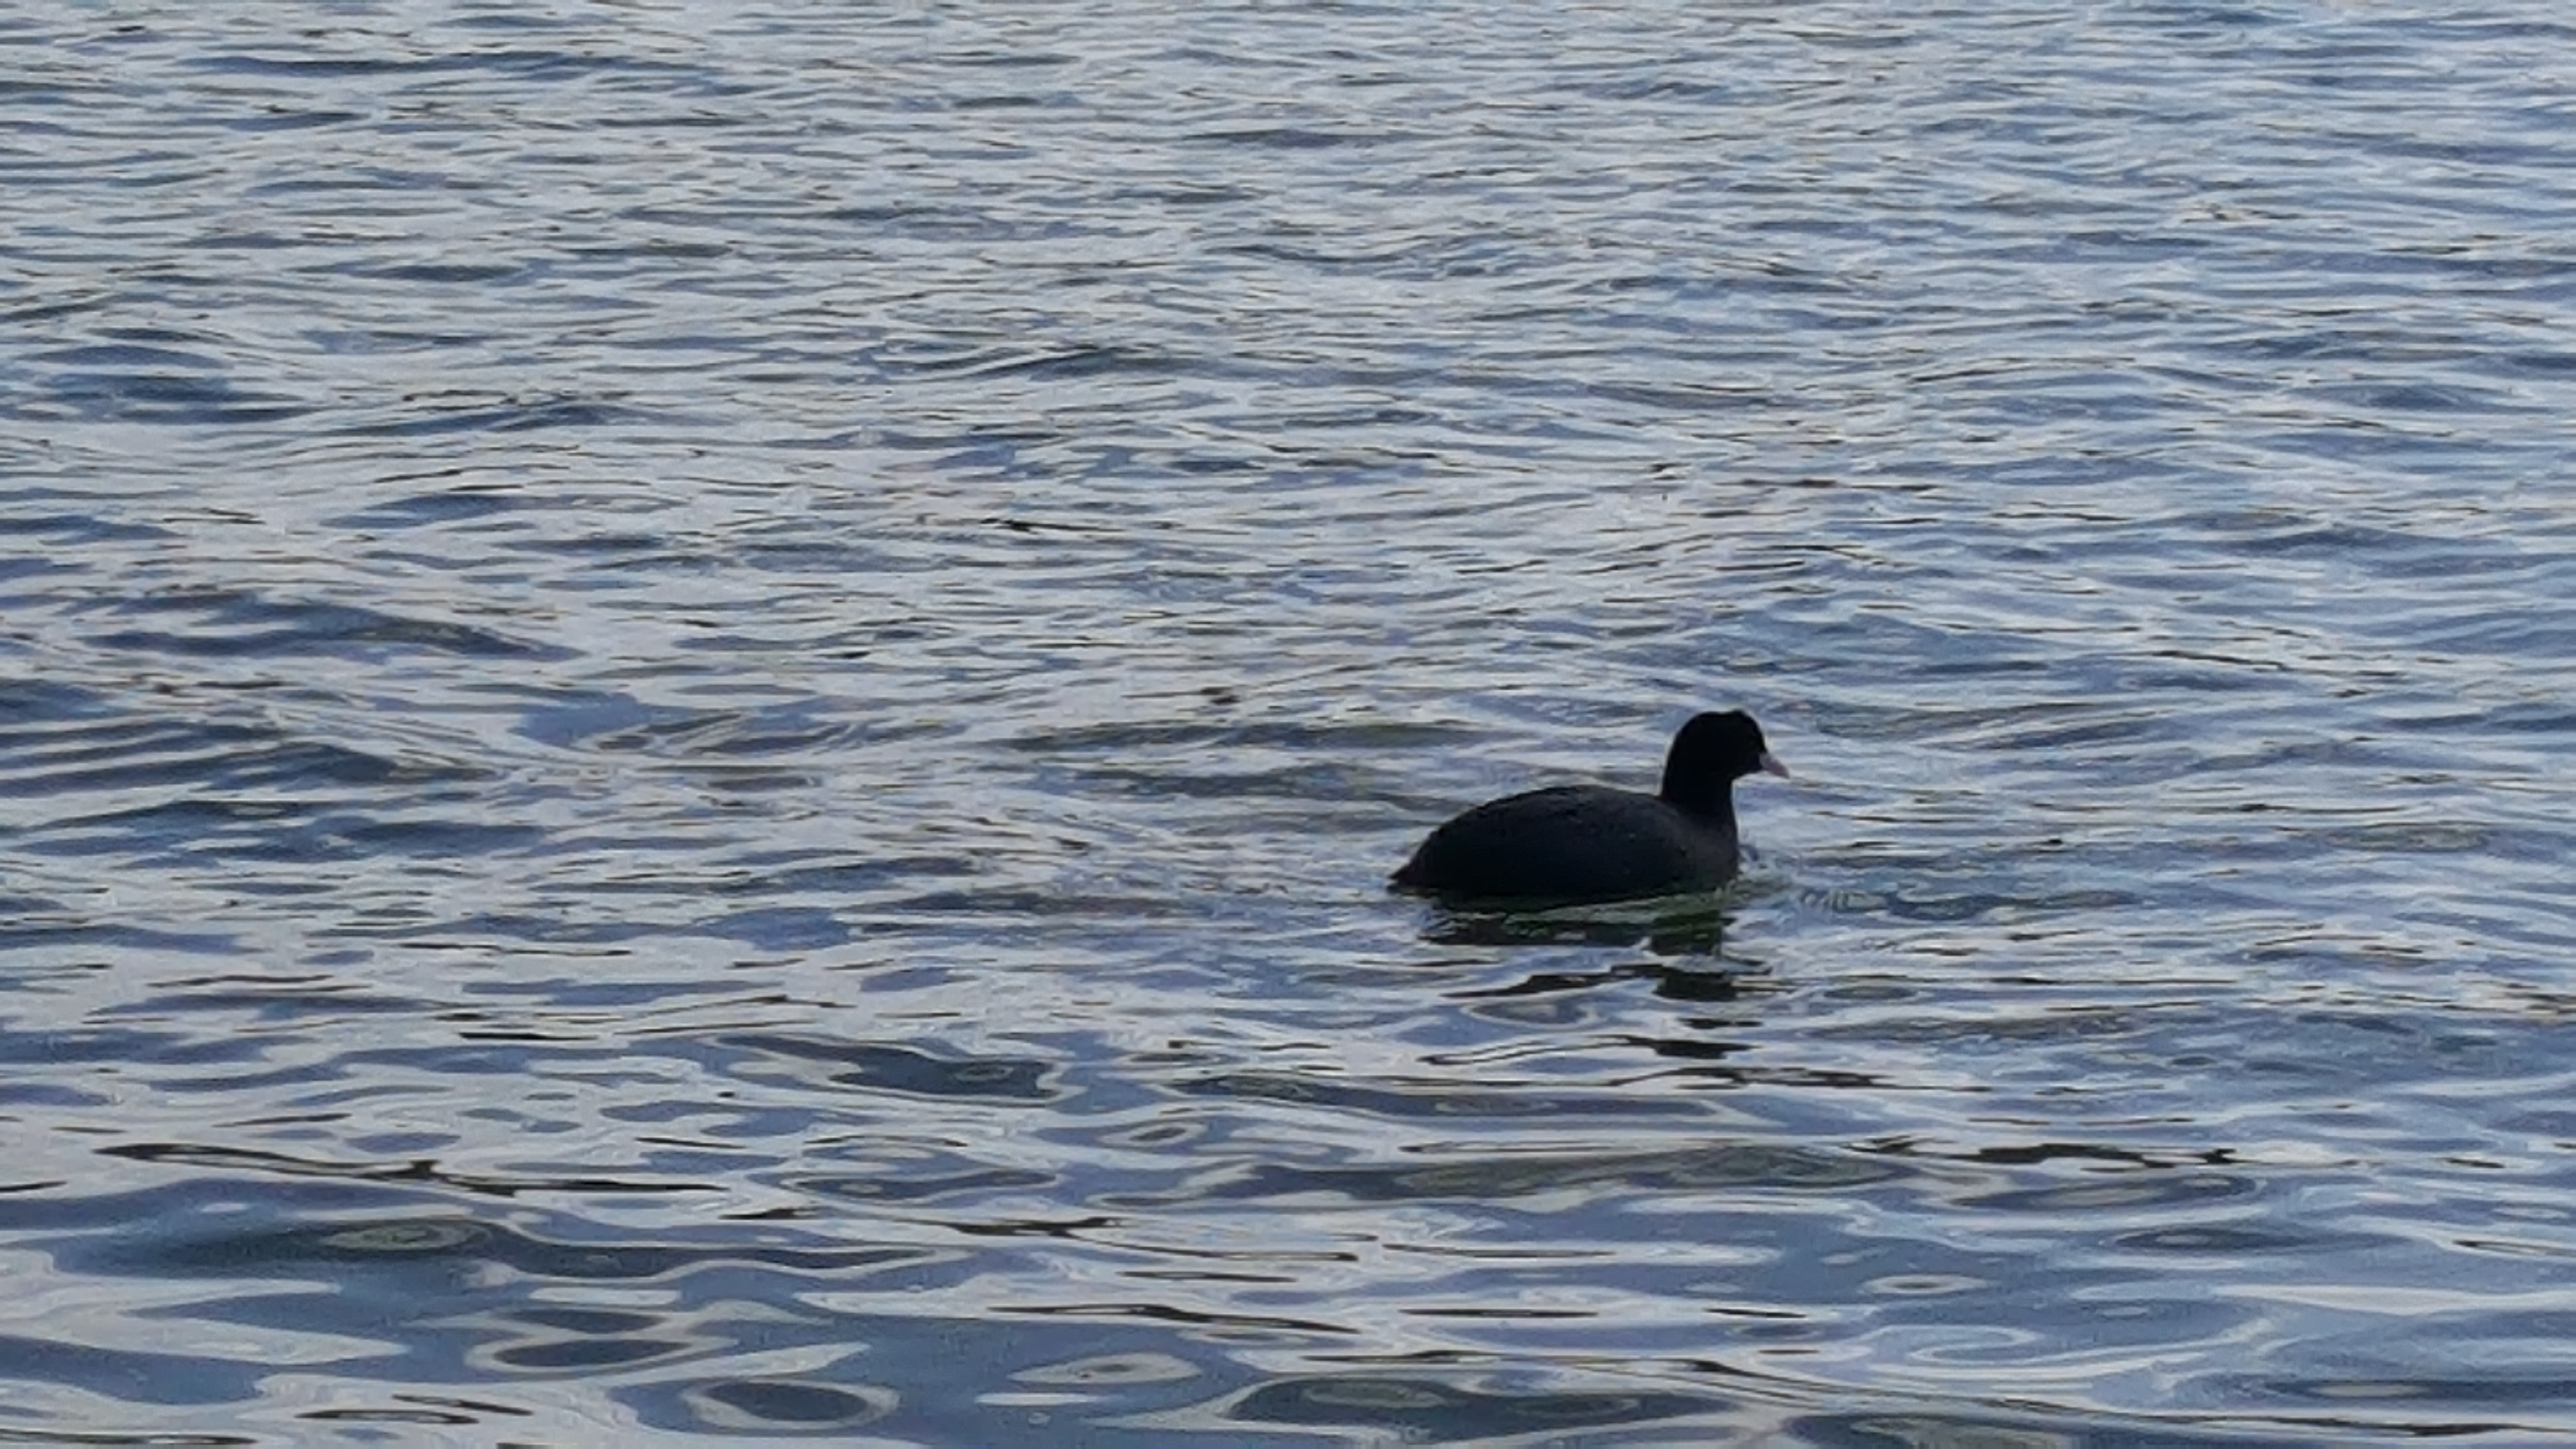
sea, water, ocean, bird, reflection, duck, vertebrate, waterfowl, water bird, ducks geese and swans, seaduck